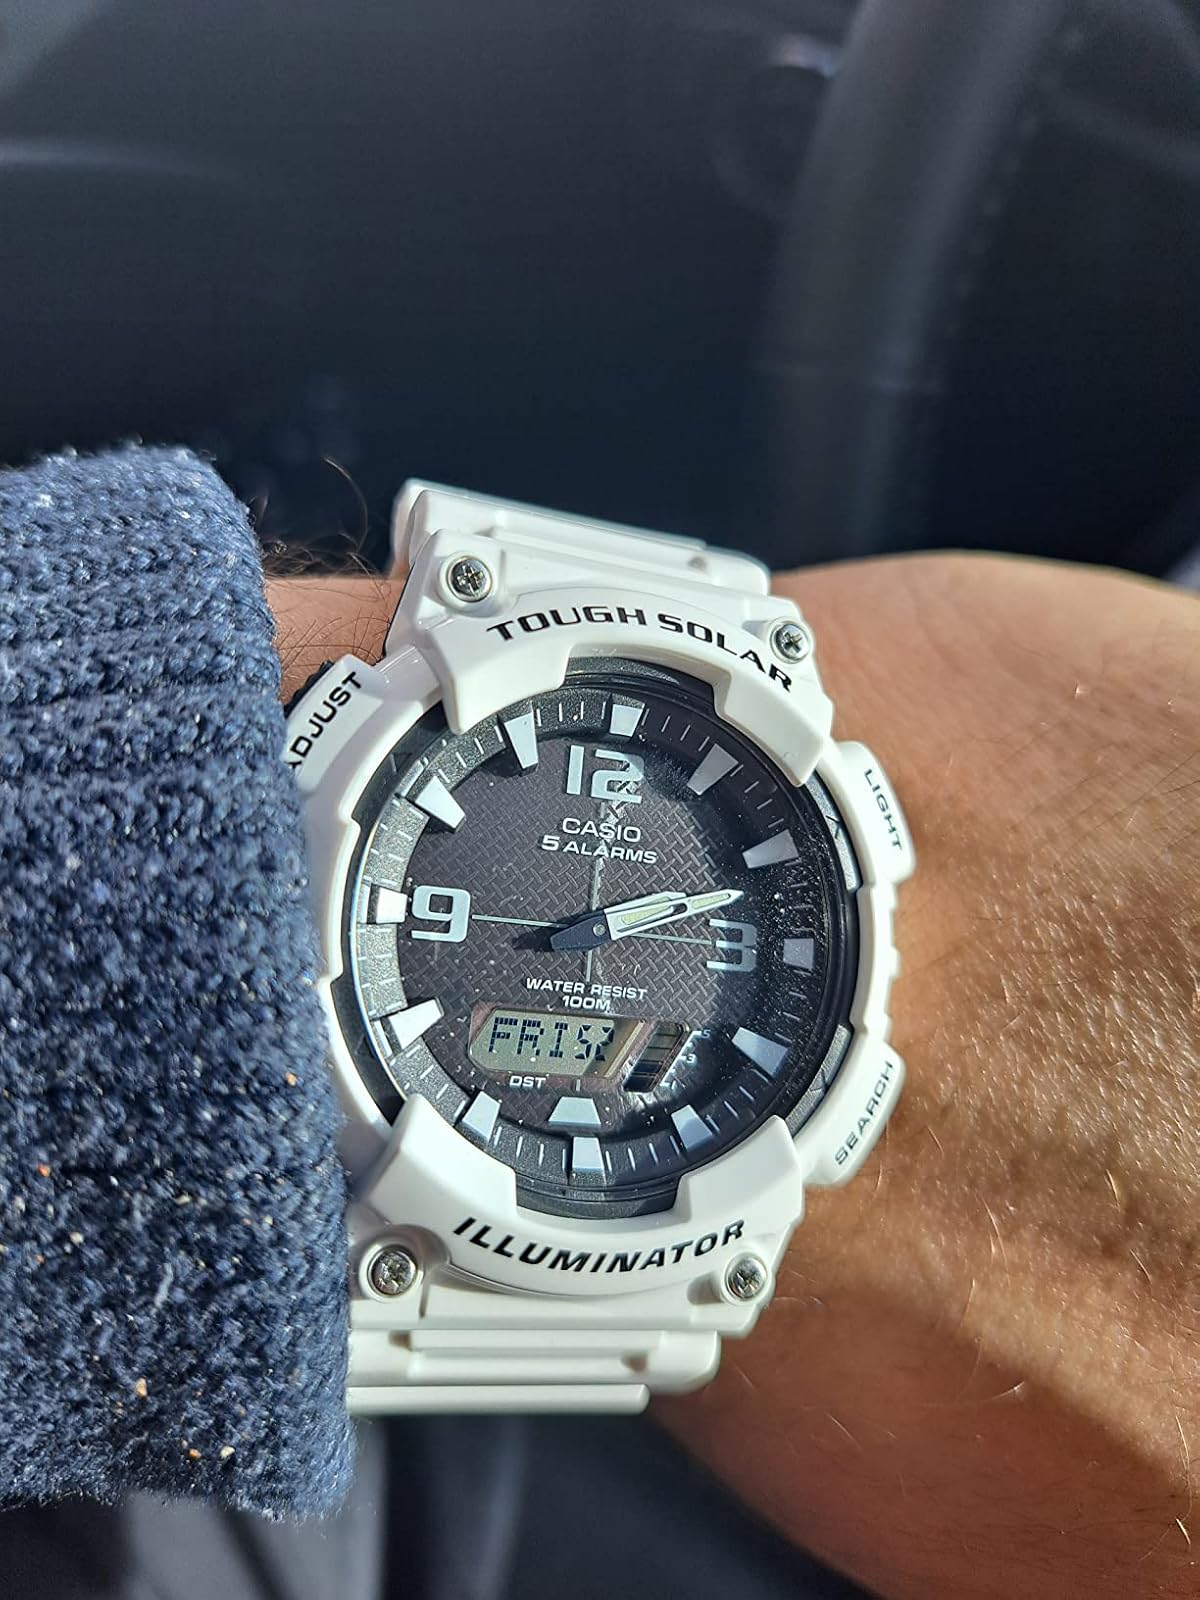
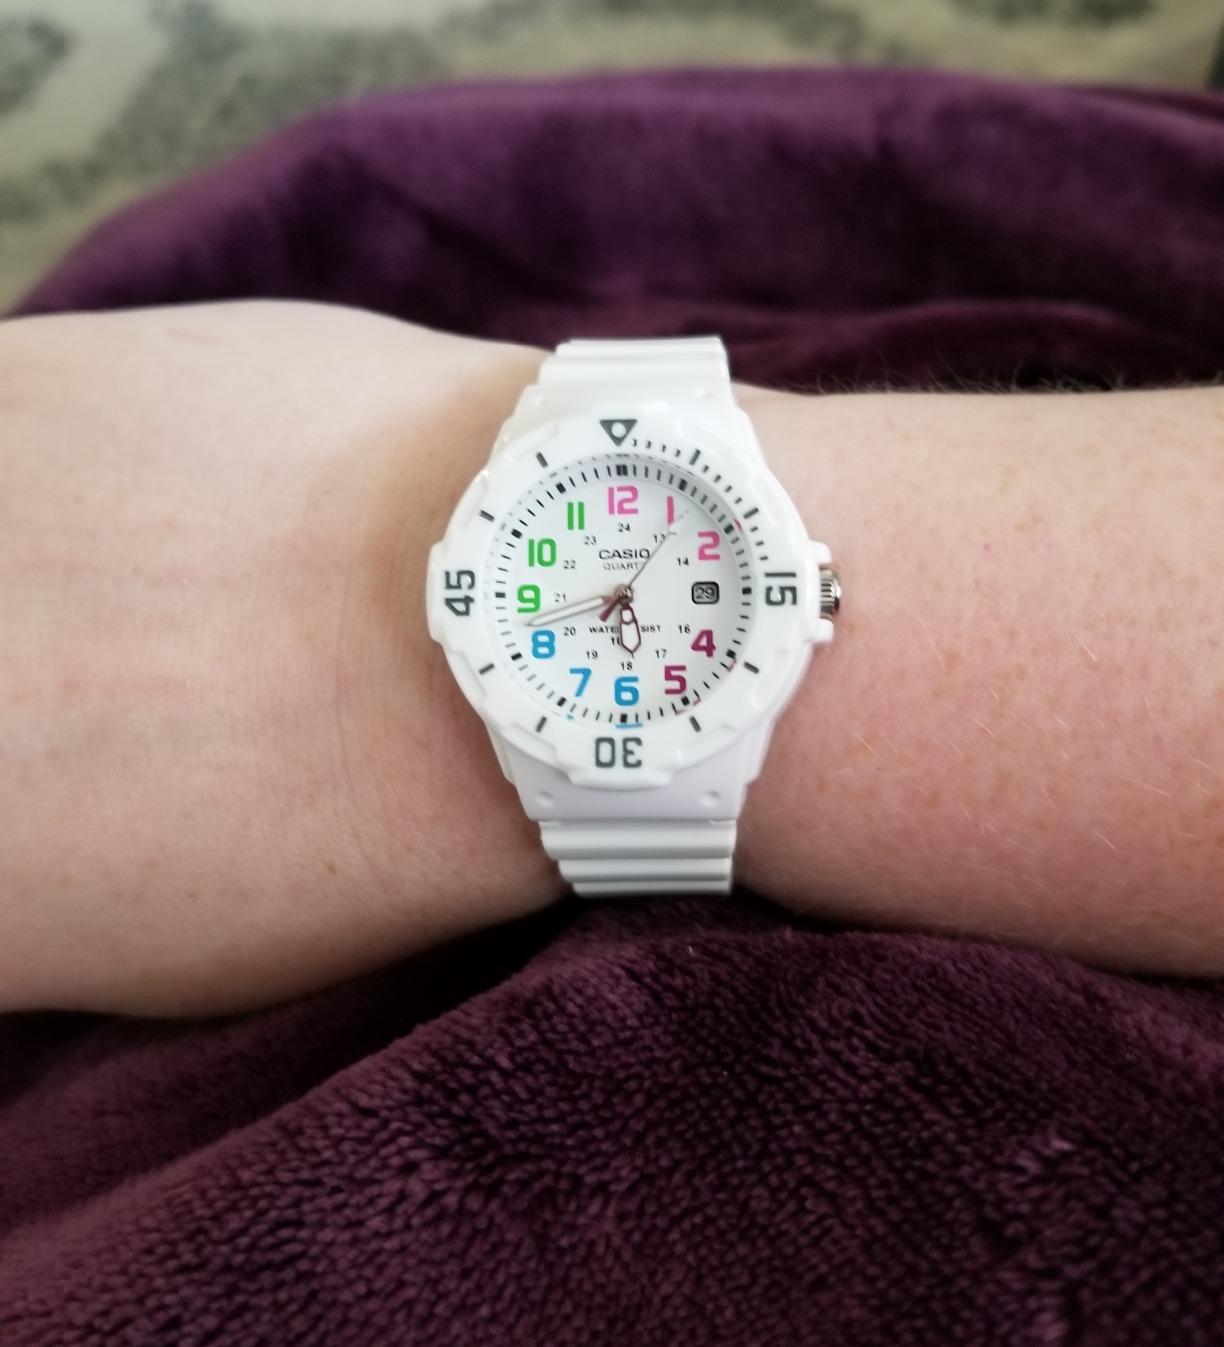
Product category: accessories_watch
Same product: no